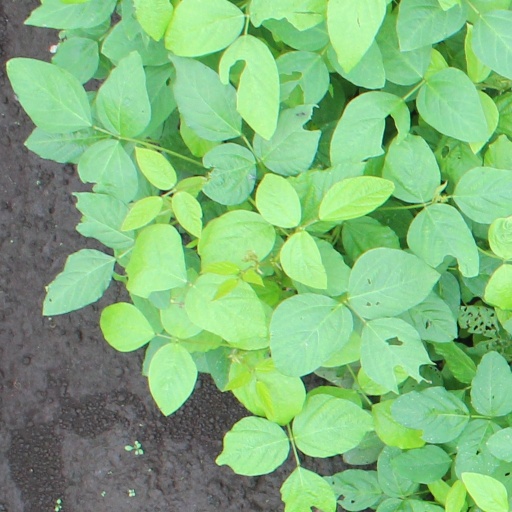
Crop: soybean